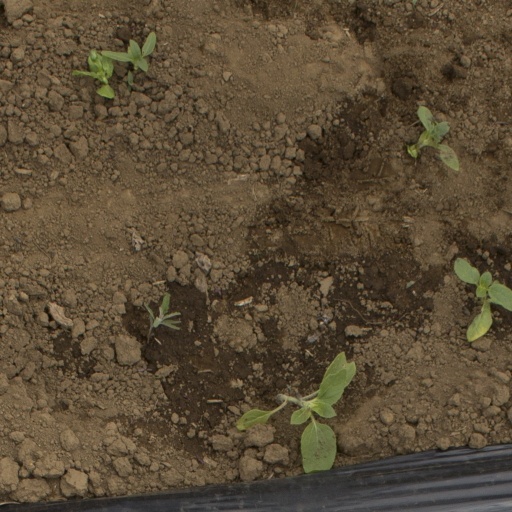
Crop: Jerusalem artichoke